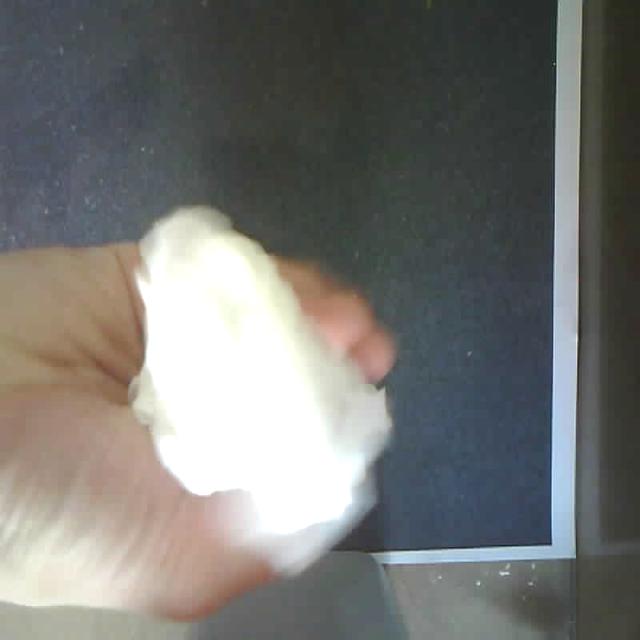
Label: tissues